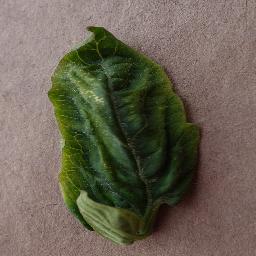
Label: Tomato___Tomato_Yellow_Leaf_Curl_Virus